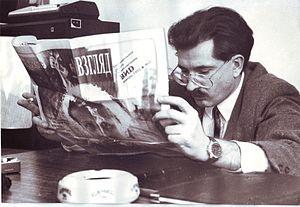
Vladislav Nikolaïevitch Listiev ou Vlad Listiev, né le 10 mai 1956 à Moscou et mort assassiné le 1ᵉʳ mars 1995 à Moscou, est un journaliste russe.